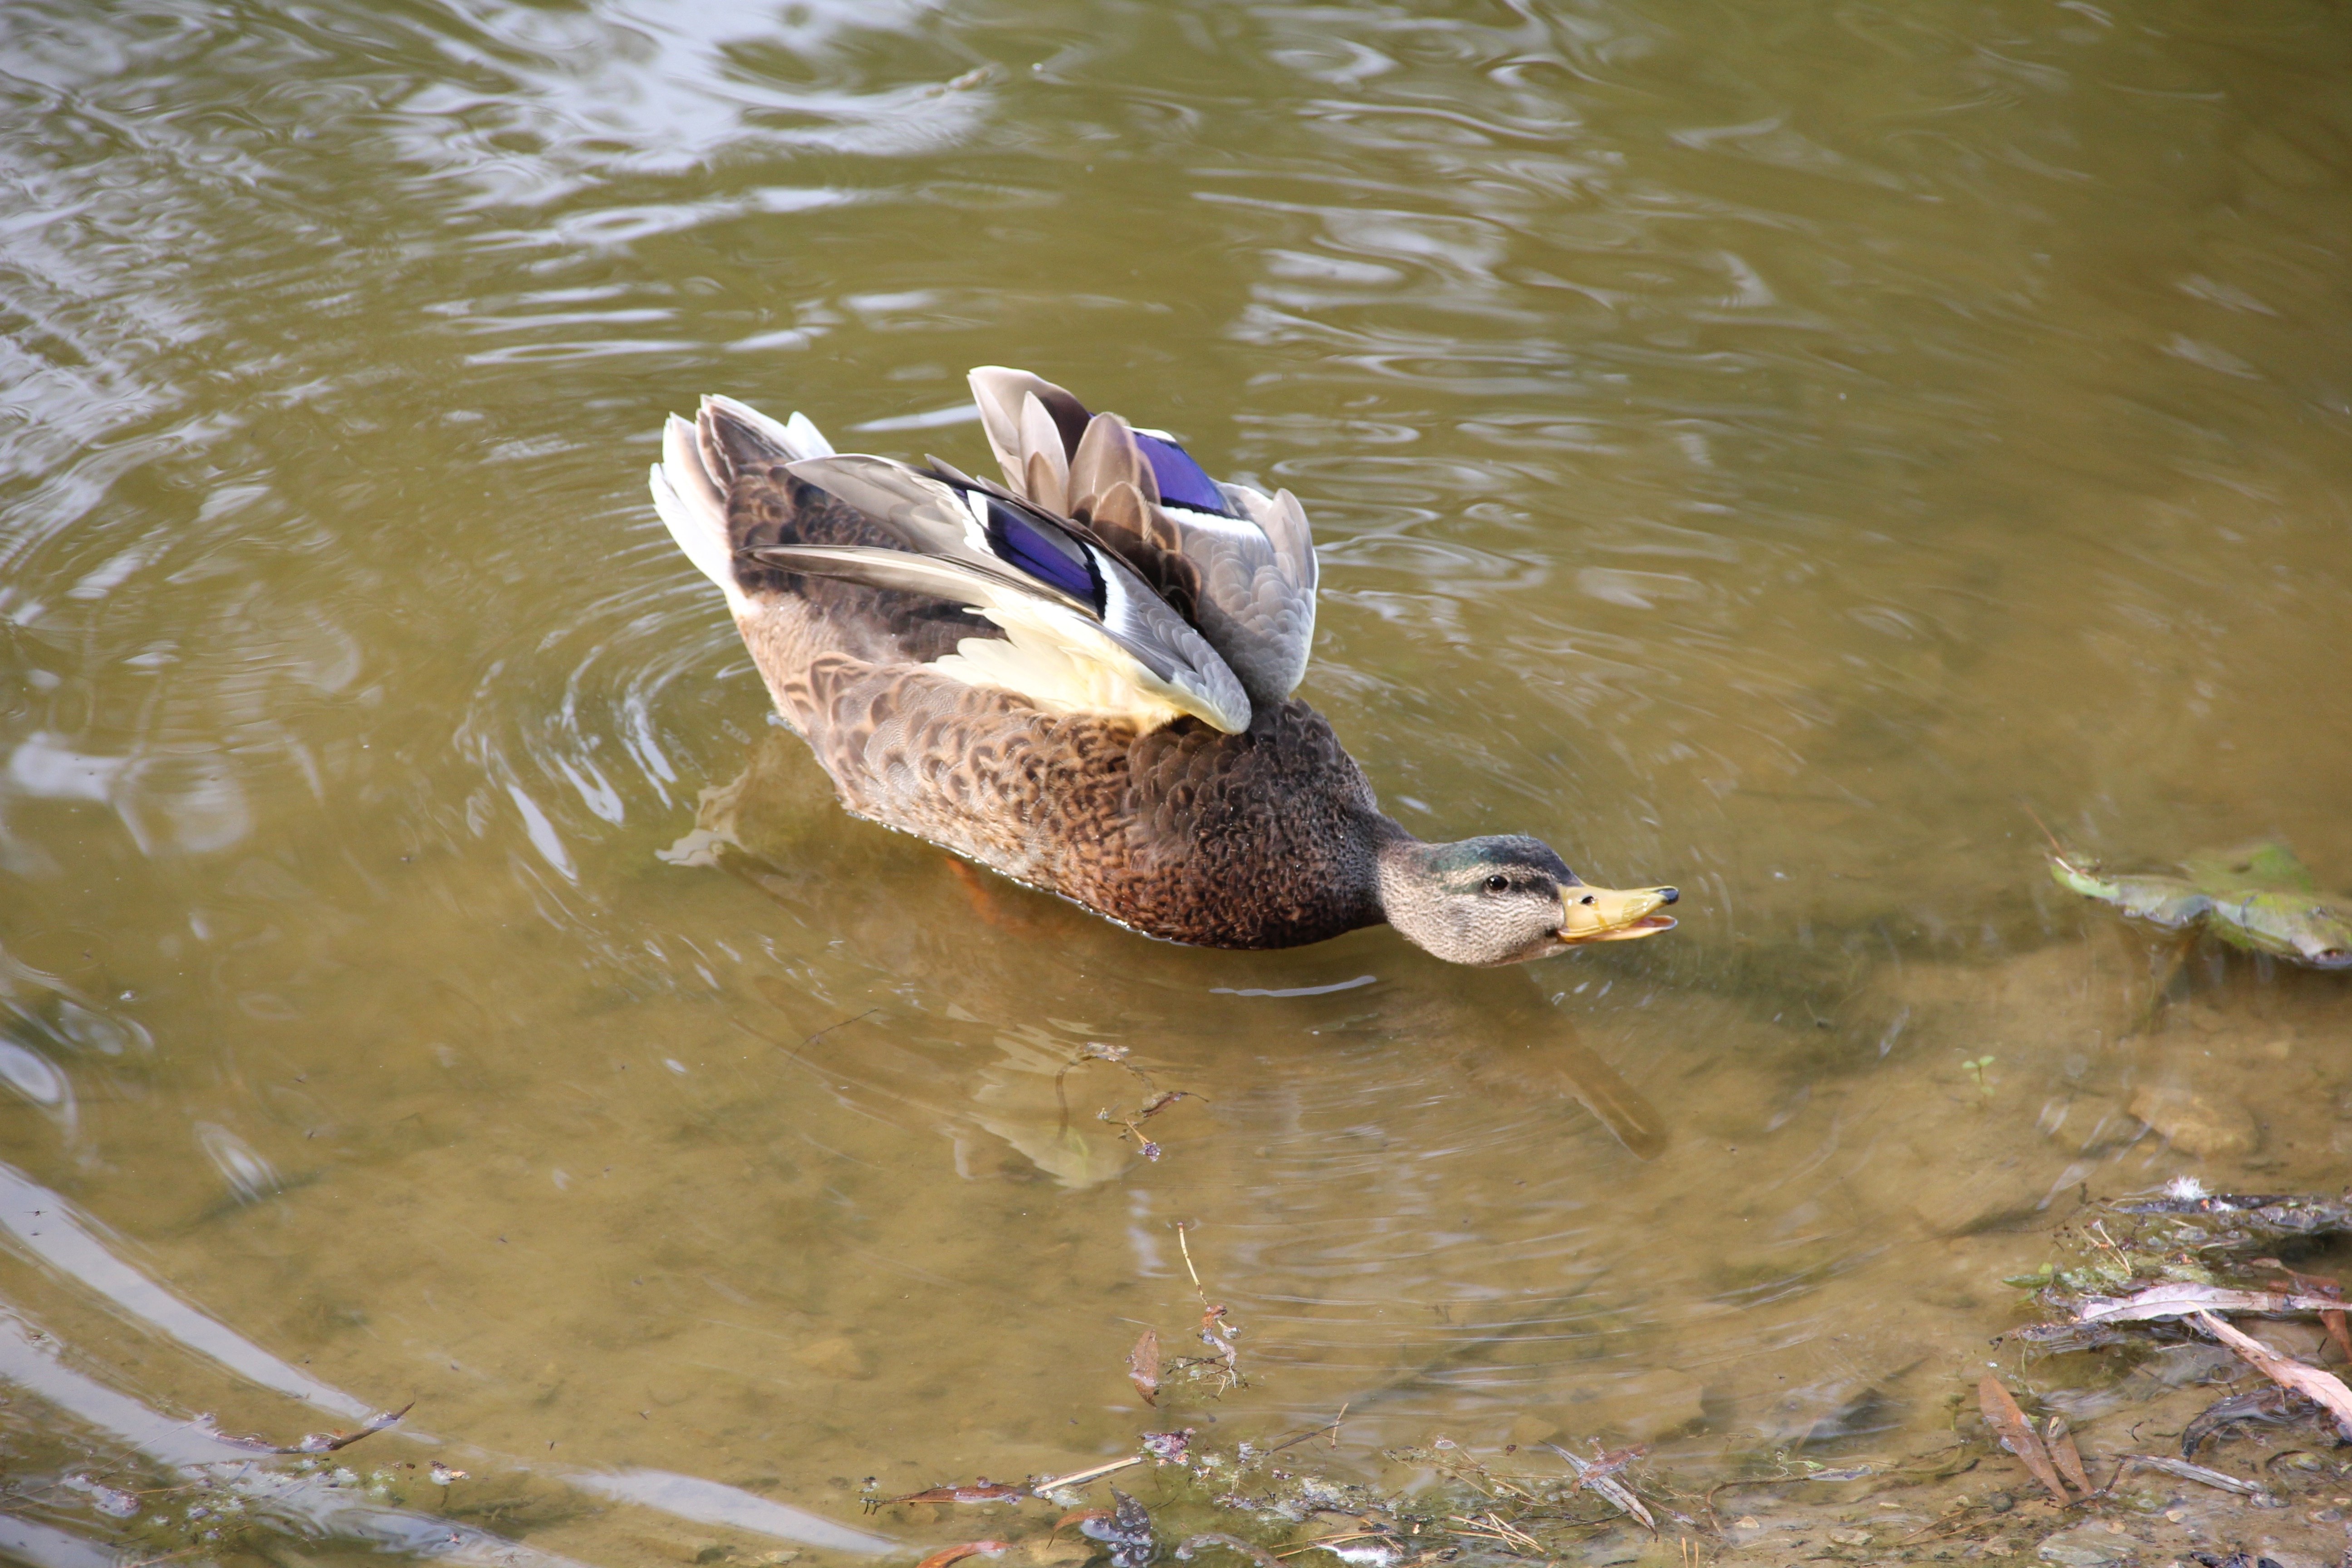
water, bird, pond, wildlife, beak, park, fauna, duck, vertebrate, waterfowl, water bird, mallard, ducks geese and swans